Joey Ramone

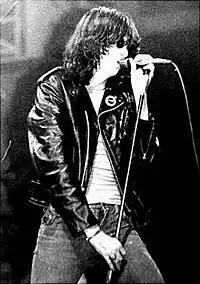
Ramone c. 1980

Jeffrey Ross Hyman (May 19, 1951 – April 15, 2001), known professionally as Joey Ramone, was an American singer, songwriter, and the lead vocalist and founding member of the punk rock band Ramones, with Johnny Ramone and Dee Dee Ramone. His image, voice, and tenure with the Ramones made him a countercultural icon.